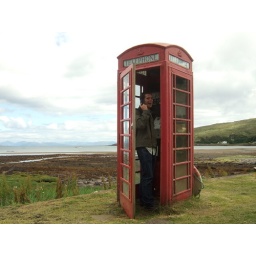
John in a red phone box with Loch Scresort in the background, Rum.